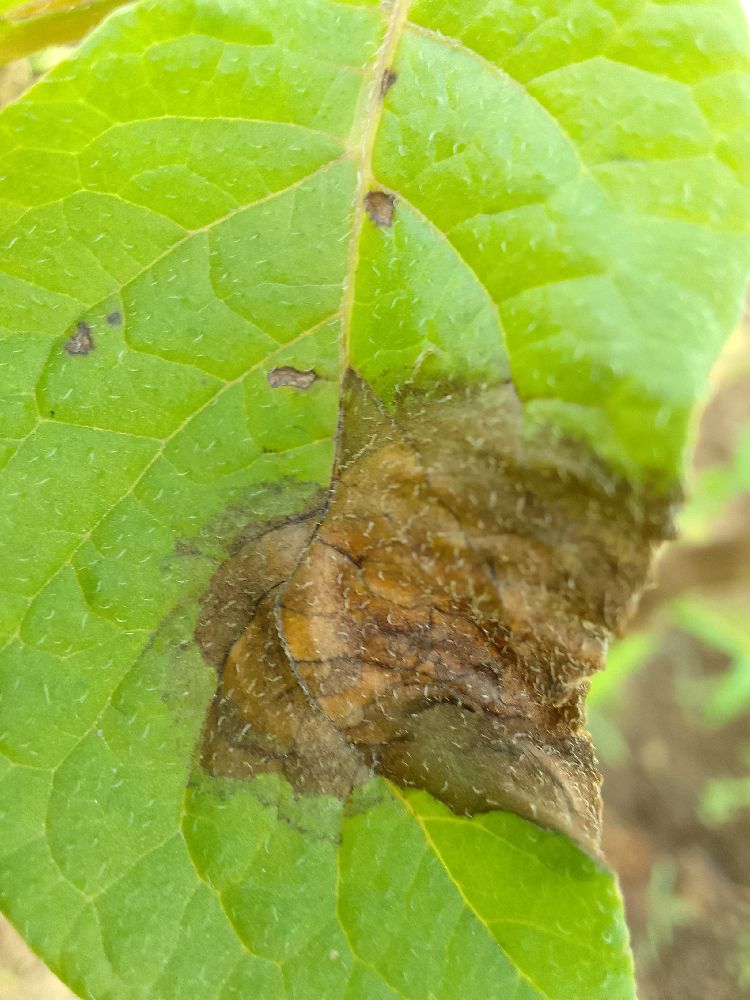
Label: Late blight